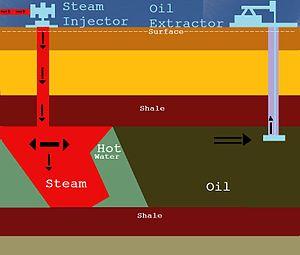
L'extraction de pétrole est le processus par lequel le pétrole utilisable est extrait et retiré du sous sol.